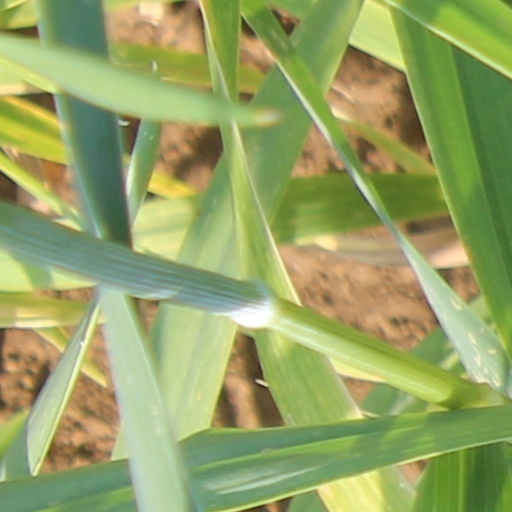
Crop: wheat